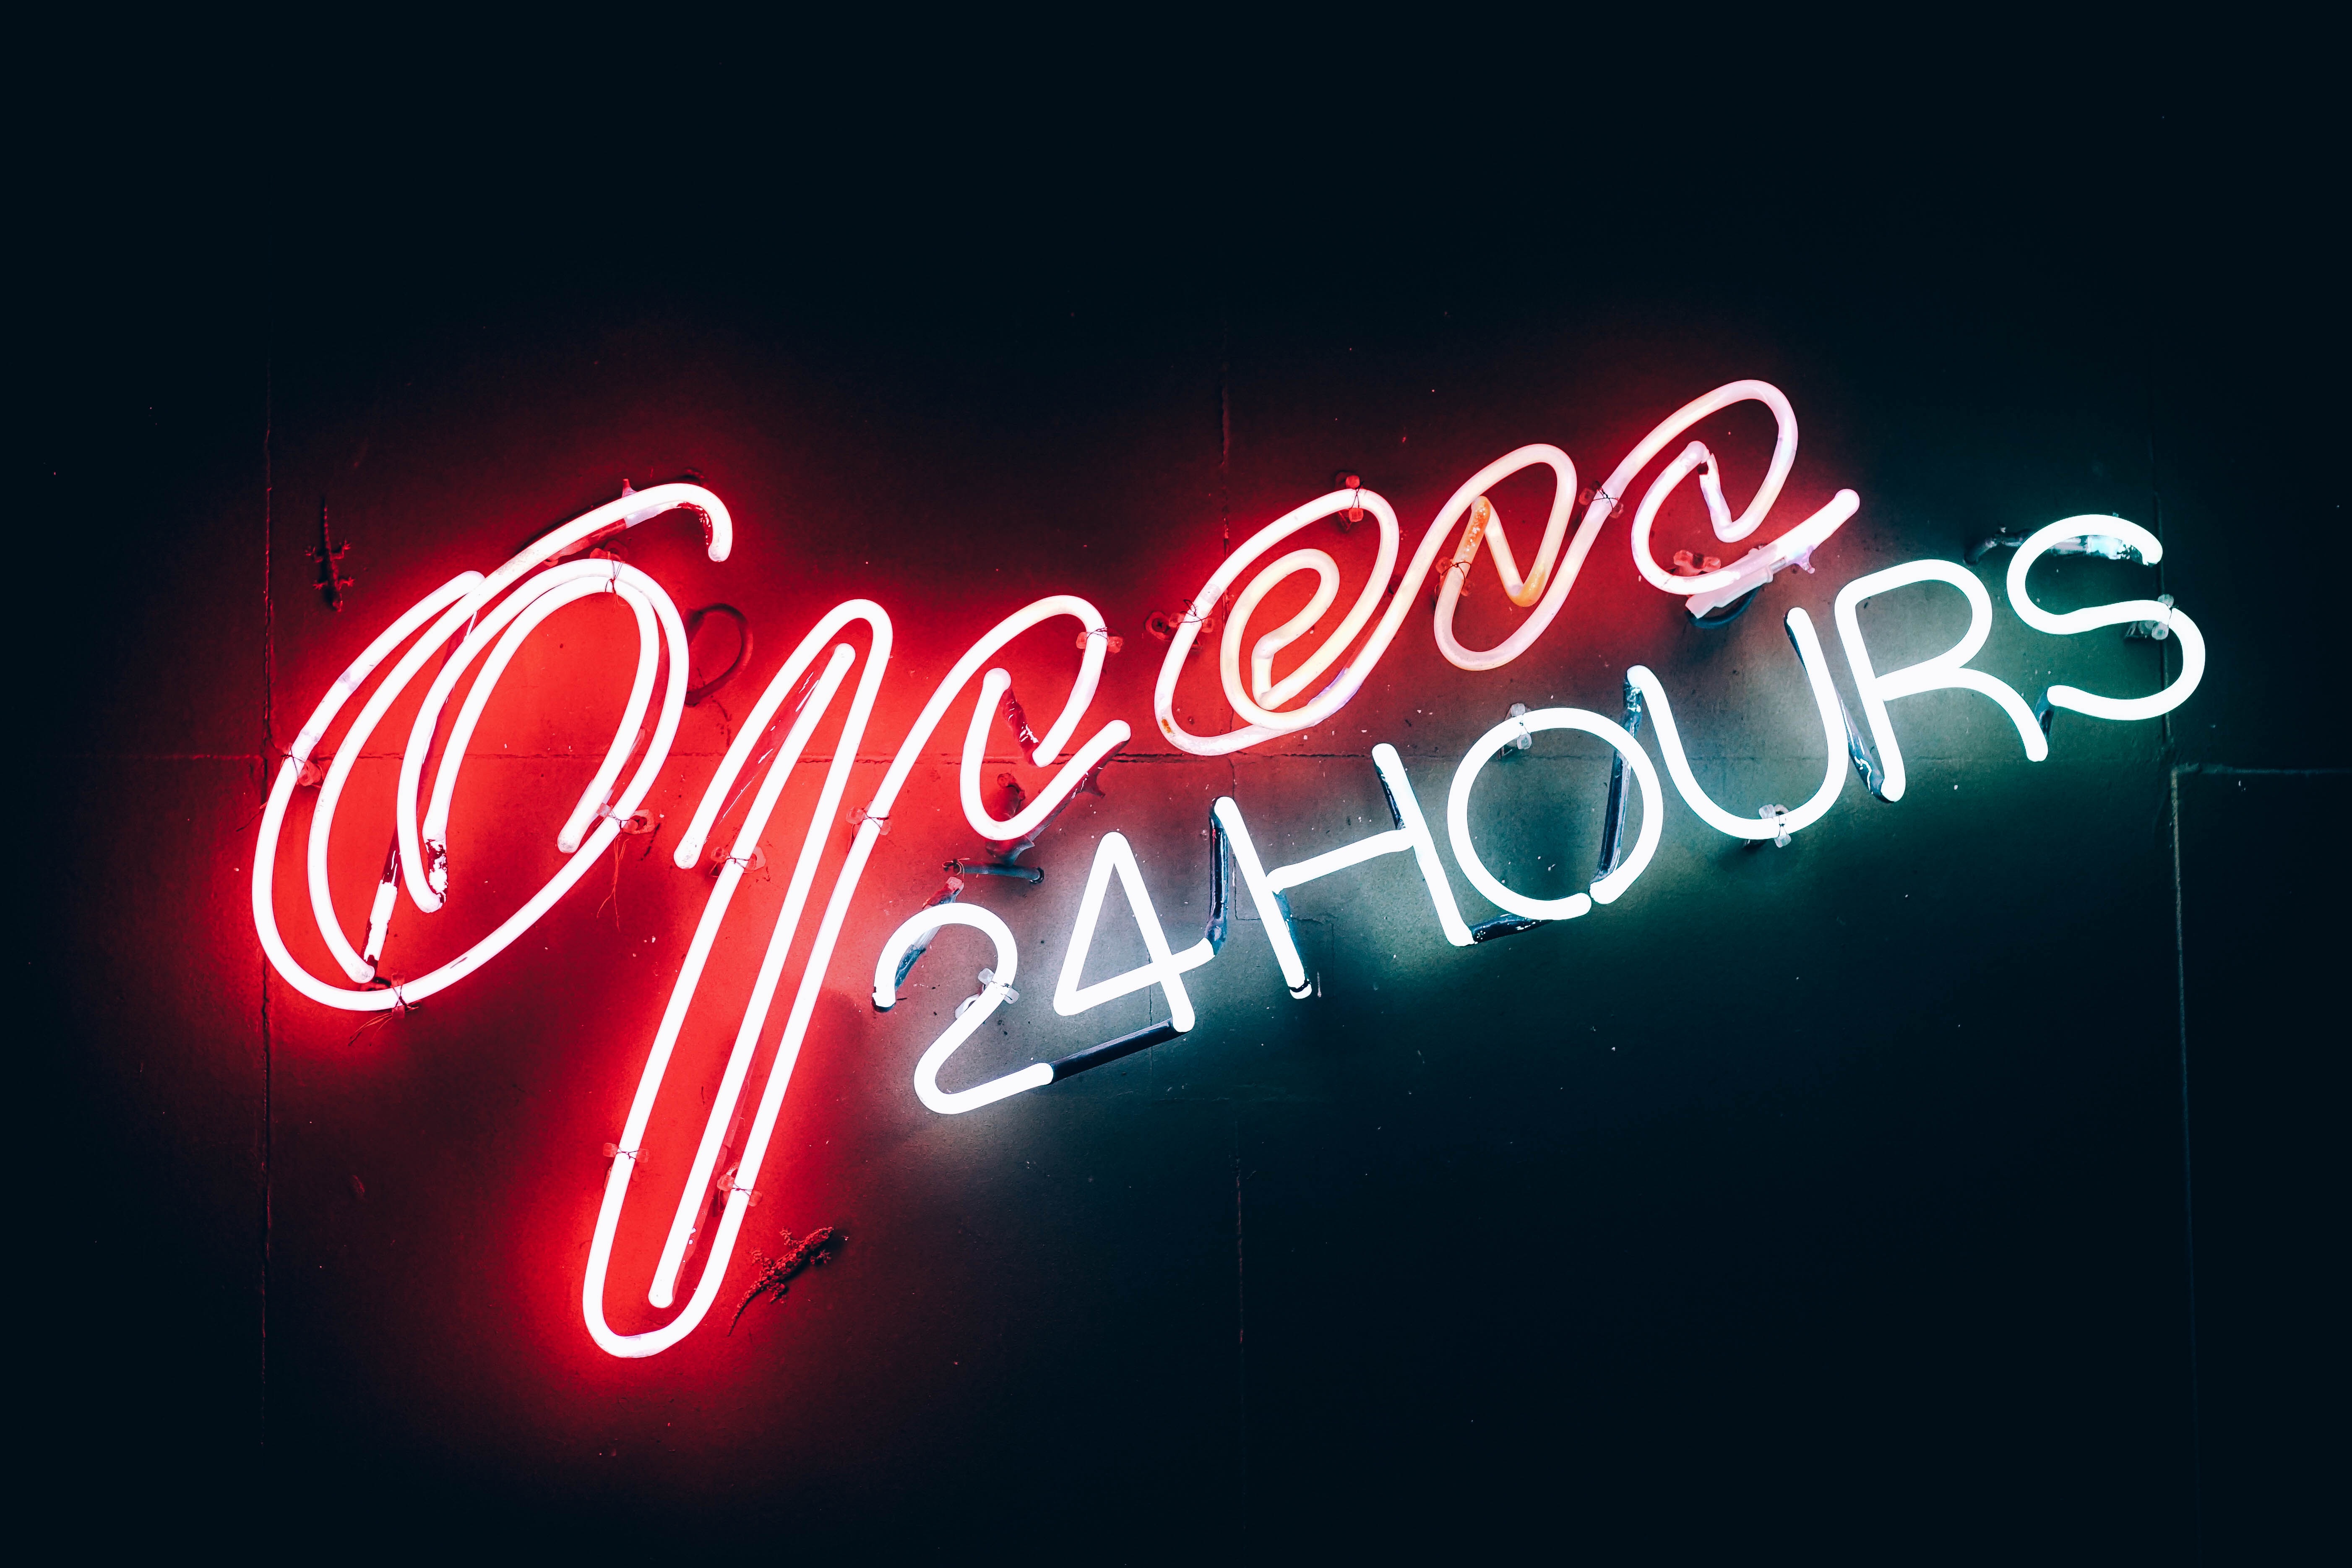
number, red, signage, neon, neon sign, brand, font, illustration, logo, text, computer wallpaper, electronic signage